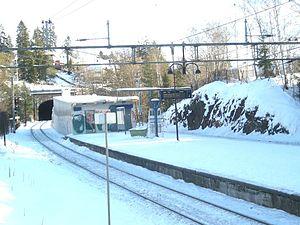
La gare de Billingstad est une gare ferroviaire norvégienne de la ligne de Drammen, située sur le territoire de la commune d'Asker, dans le comté d'Akershus dans la région d'Østlandet.